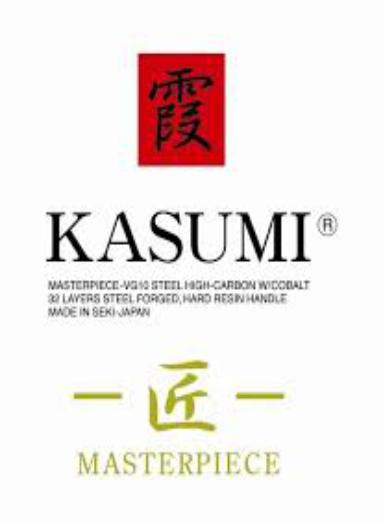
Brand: kasumi
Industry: Clothes